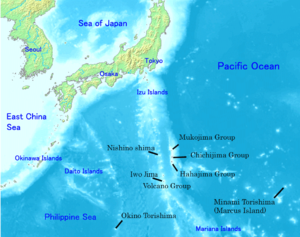
L'archipel Nanpō est un archipel japonais de la mer des Philippines qui s'étend sur 1 200 km le long de la fosse océanique d'Izu Bonin, de la péninsule d'Izu jusqu'à 500 km environ au nord des îles Mariannes.